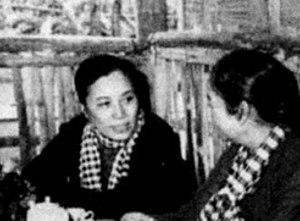
Nguyễn Thị Bình, née le 26 mai 1927 dans la province de Sa Dec, est une femme politique communiste vietnamienne. Elle a été négociatrice aux accords de paix de Paris de 1973 et la vice-présidente du Vietnam entre 1992 et 2002.